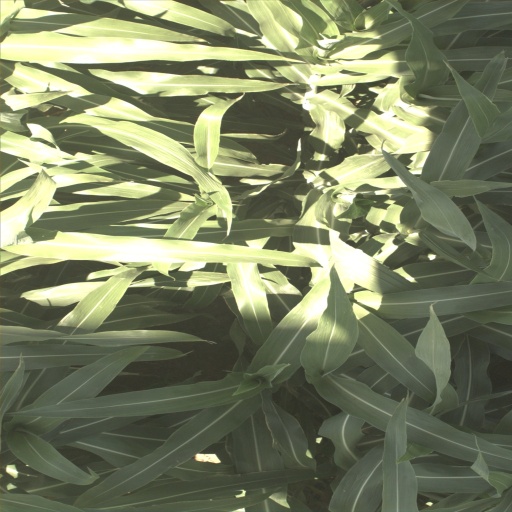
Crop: sorghum